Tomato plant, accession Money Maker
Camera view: vertical (180 deg); turntable rotation: 180 degrees
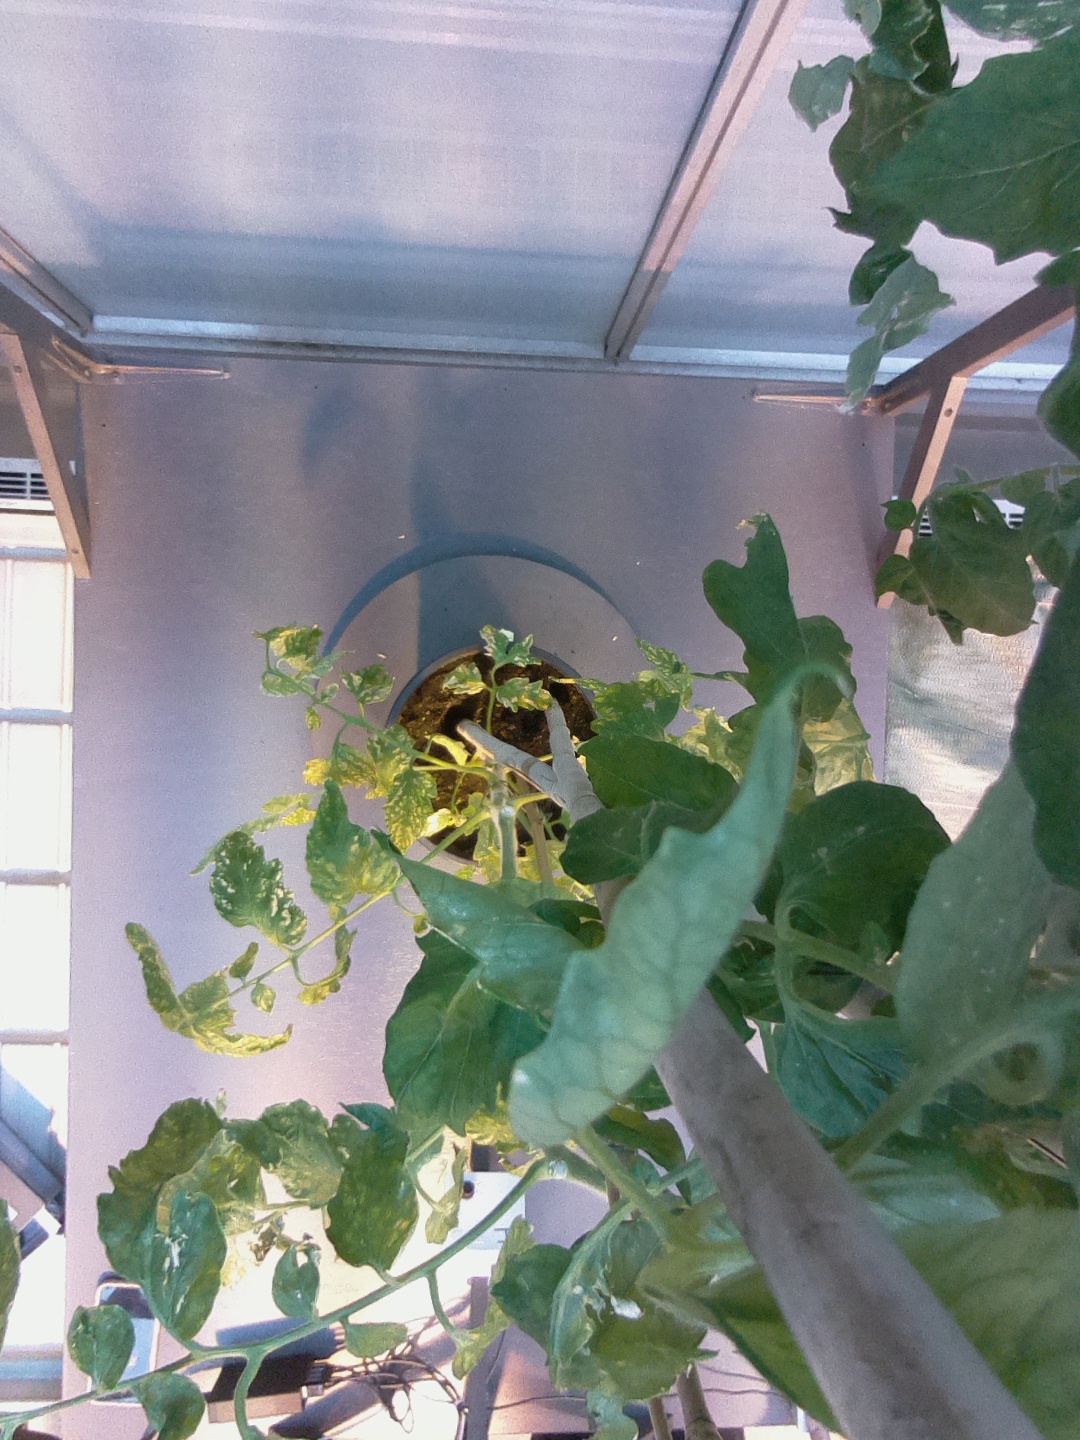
BBCH growth stage 74: 40%-50% of final fruit size